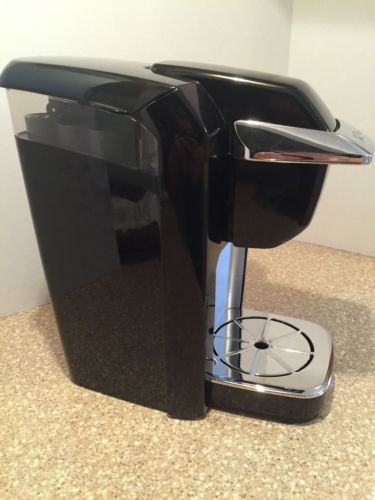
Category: coffee maker